Joey Anderson

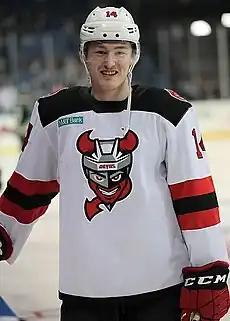
Anderson with the Binghamton Devils in 2020

As an impending restricted free agent with the Devils, on October 10, 2020, Anderson was traded to the Toronto Maple Leafs in exchange for forward Andreas Johnsson. On October 30, he signed a three-year contract with his new team for an annual average value of $750,000. He was assigned to the Maple Leafs' AHL affiliate, the Toronto Marlies for the majority of the pandemic-shortened 2020–21 season, appearing in 20 games, scoring seven goals and 11 points. He was recalled and made his Maple Leafs debut on January 26, 2021 in a 4–3 victory over the Calgary Flames. In his second season with the Maple Leafs in 2021–22, Anderson led the Toronto Marlies in goals with twenty-six scored in fifty-six games.